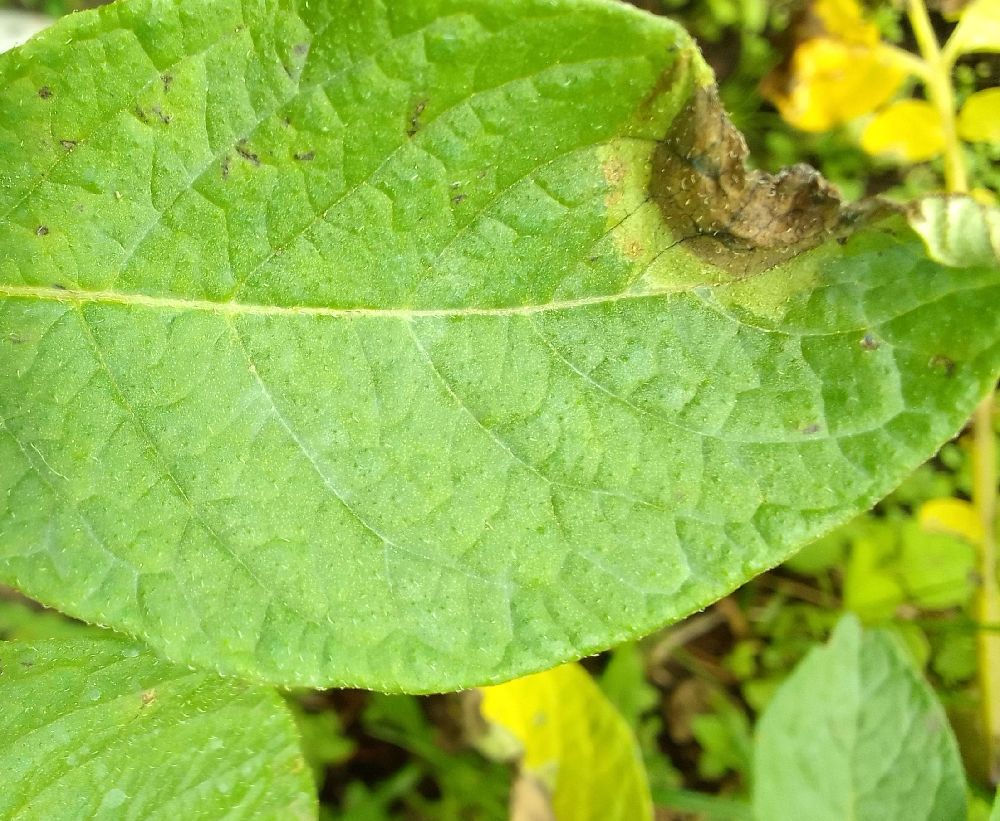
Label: Late blight